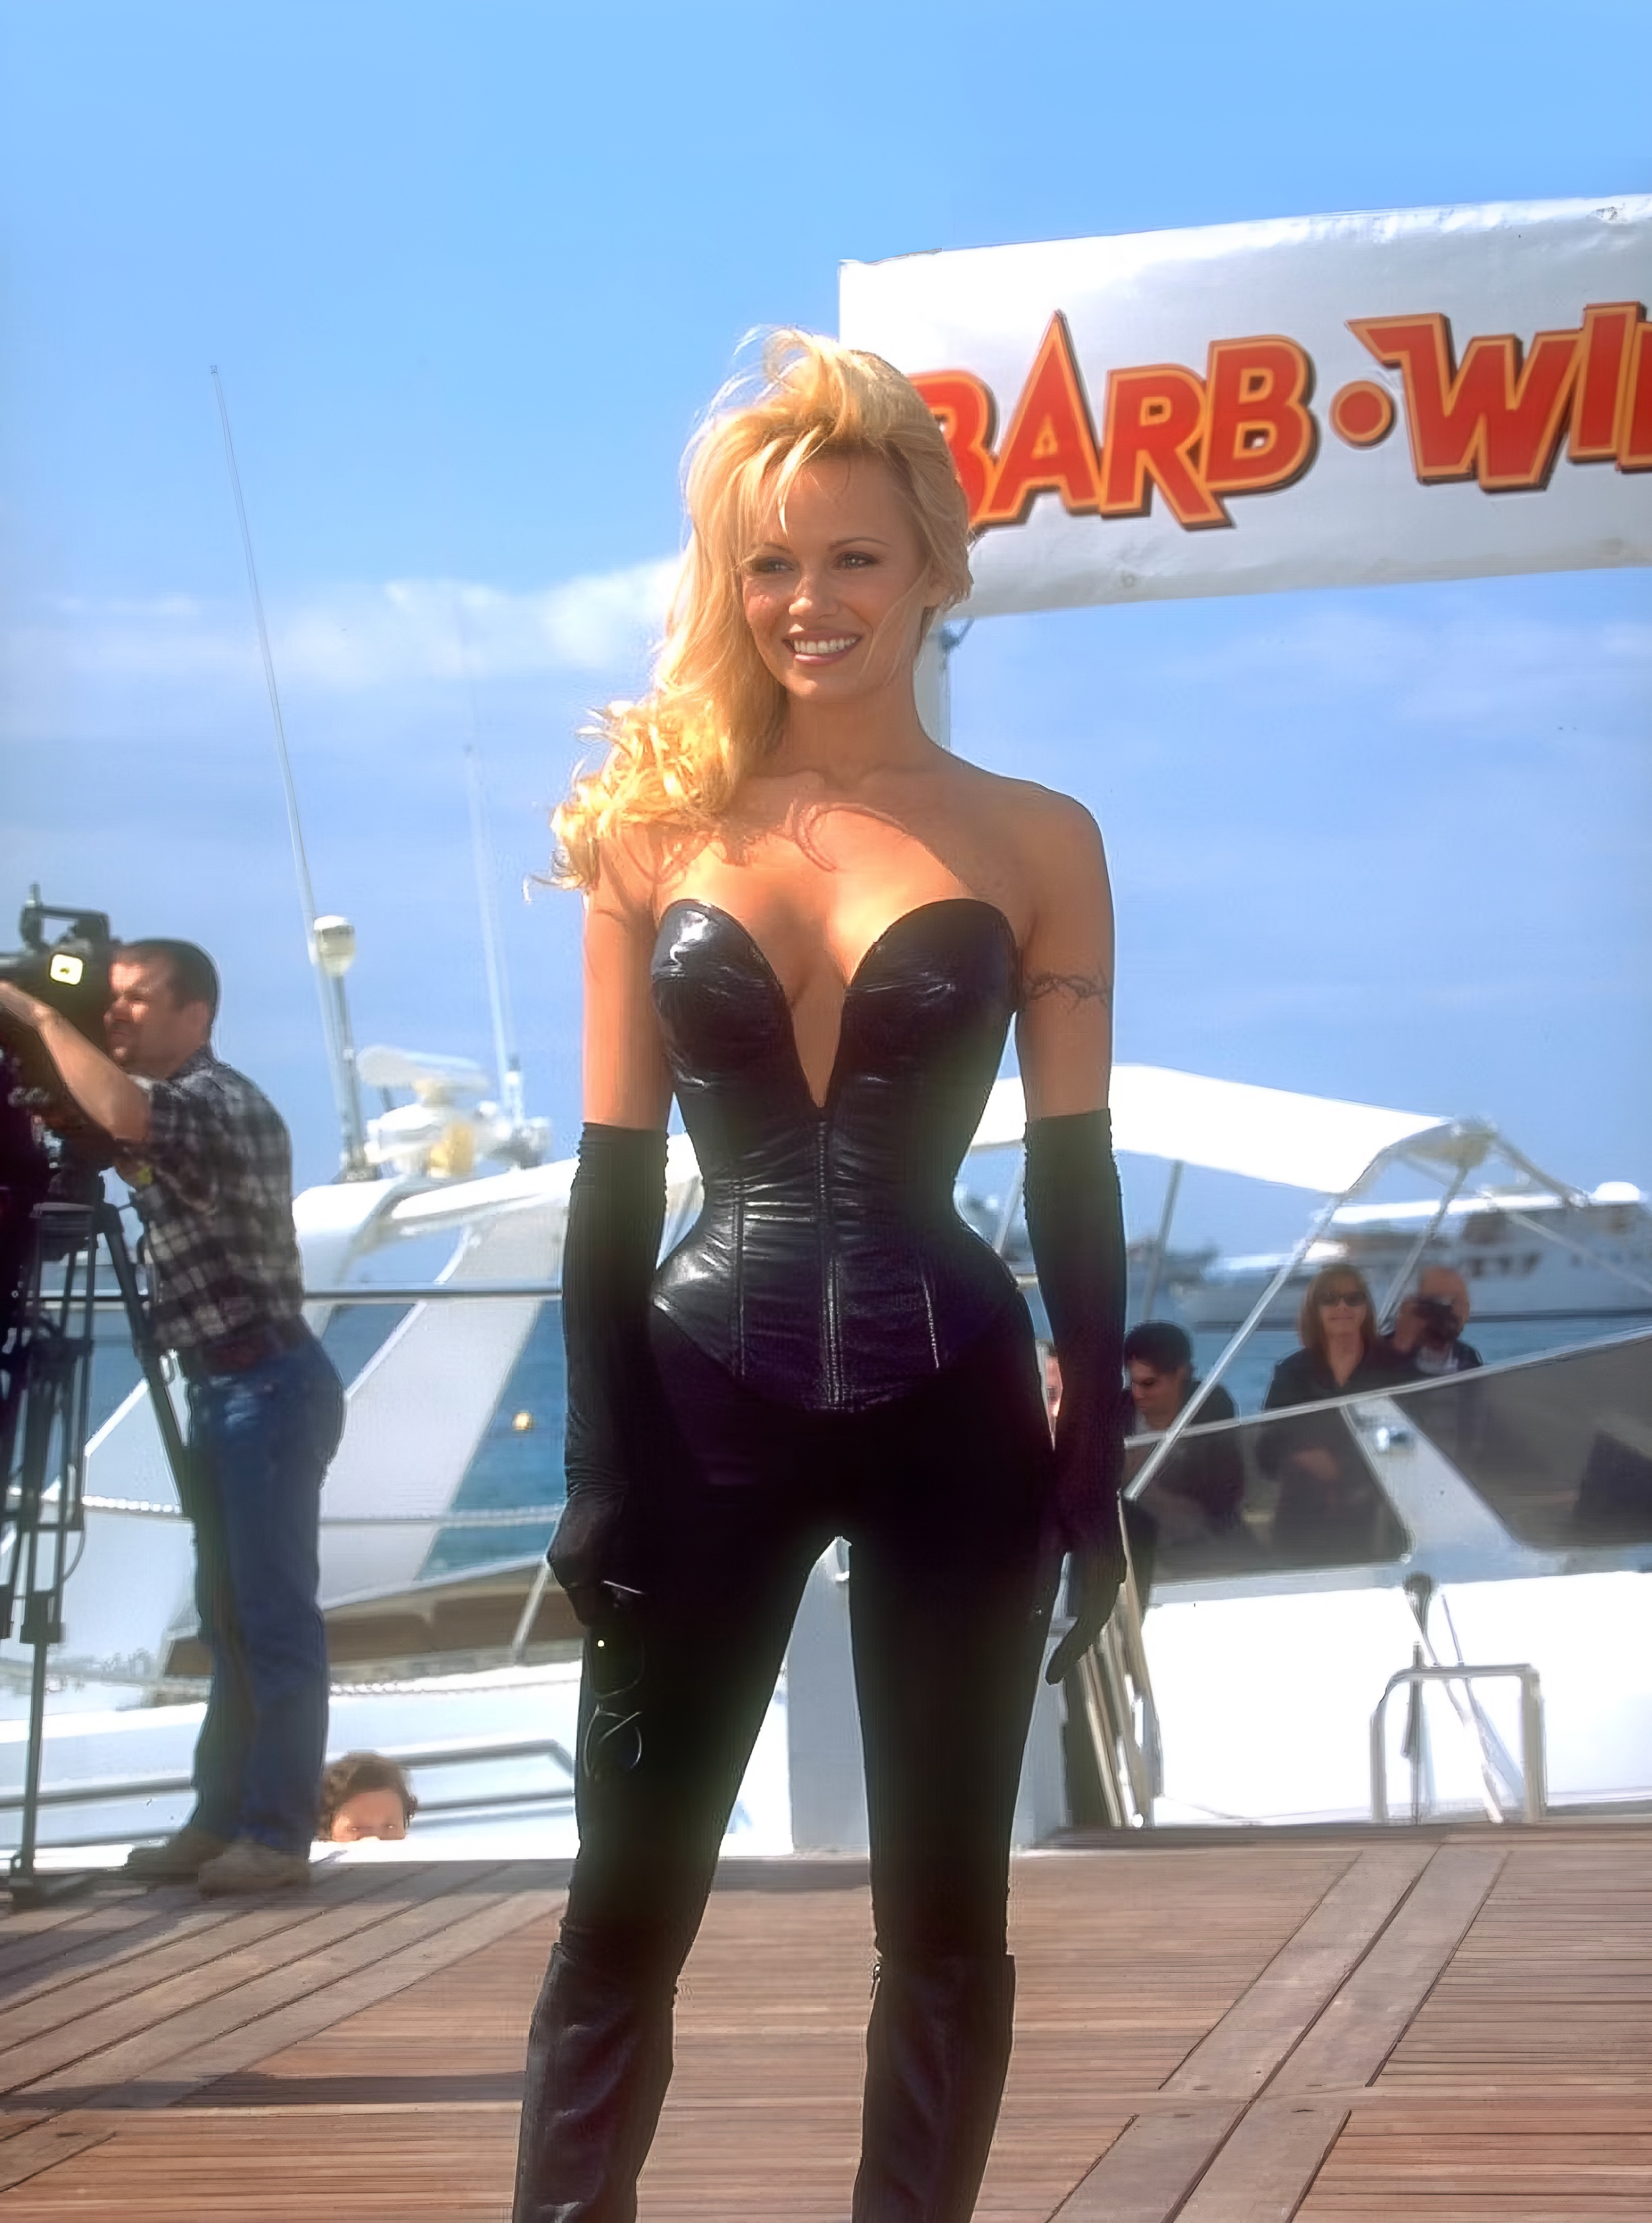
woman, blond, waist, fetish model, latex clothing, abdomen, costume, model, torso, fashion model, latex, corset, bra, glove, Evening glove, photo shoot, cosplay, lingerie top, undergarment, leather